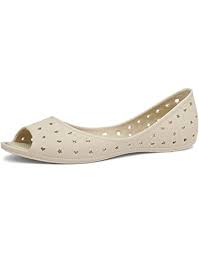
Label: Ballet Flat